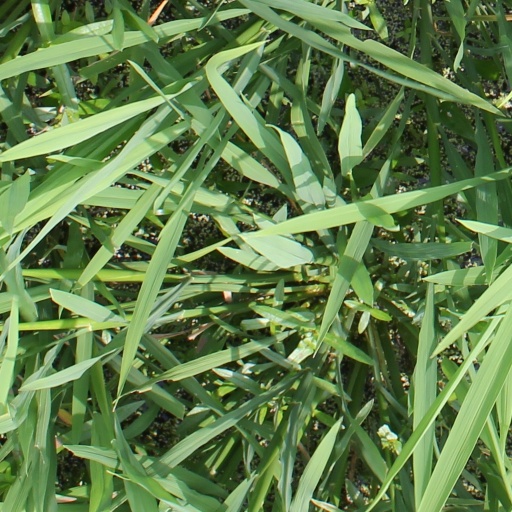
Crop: rice